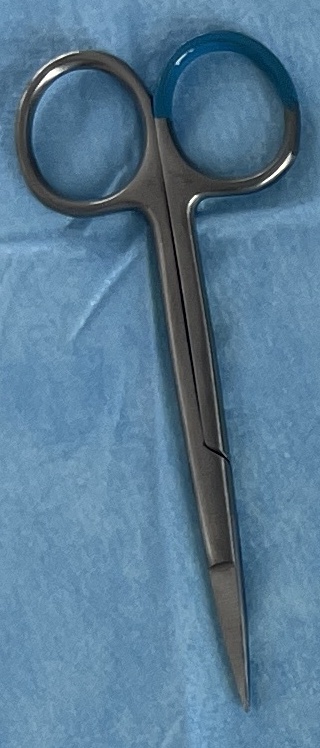
Hinged instrument state: closed